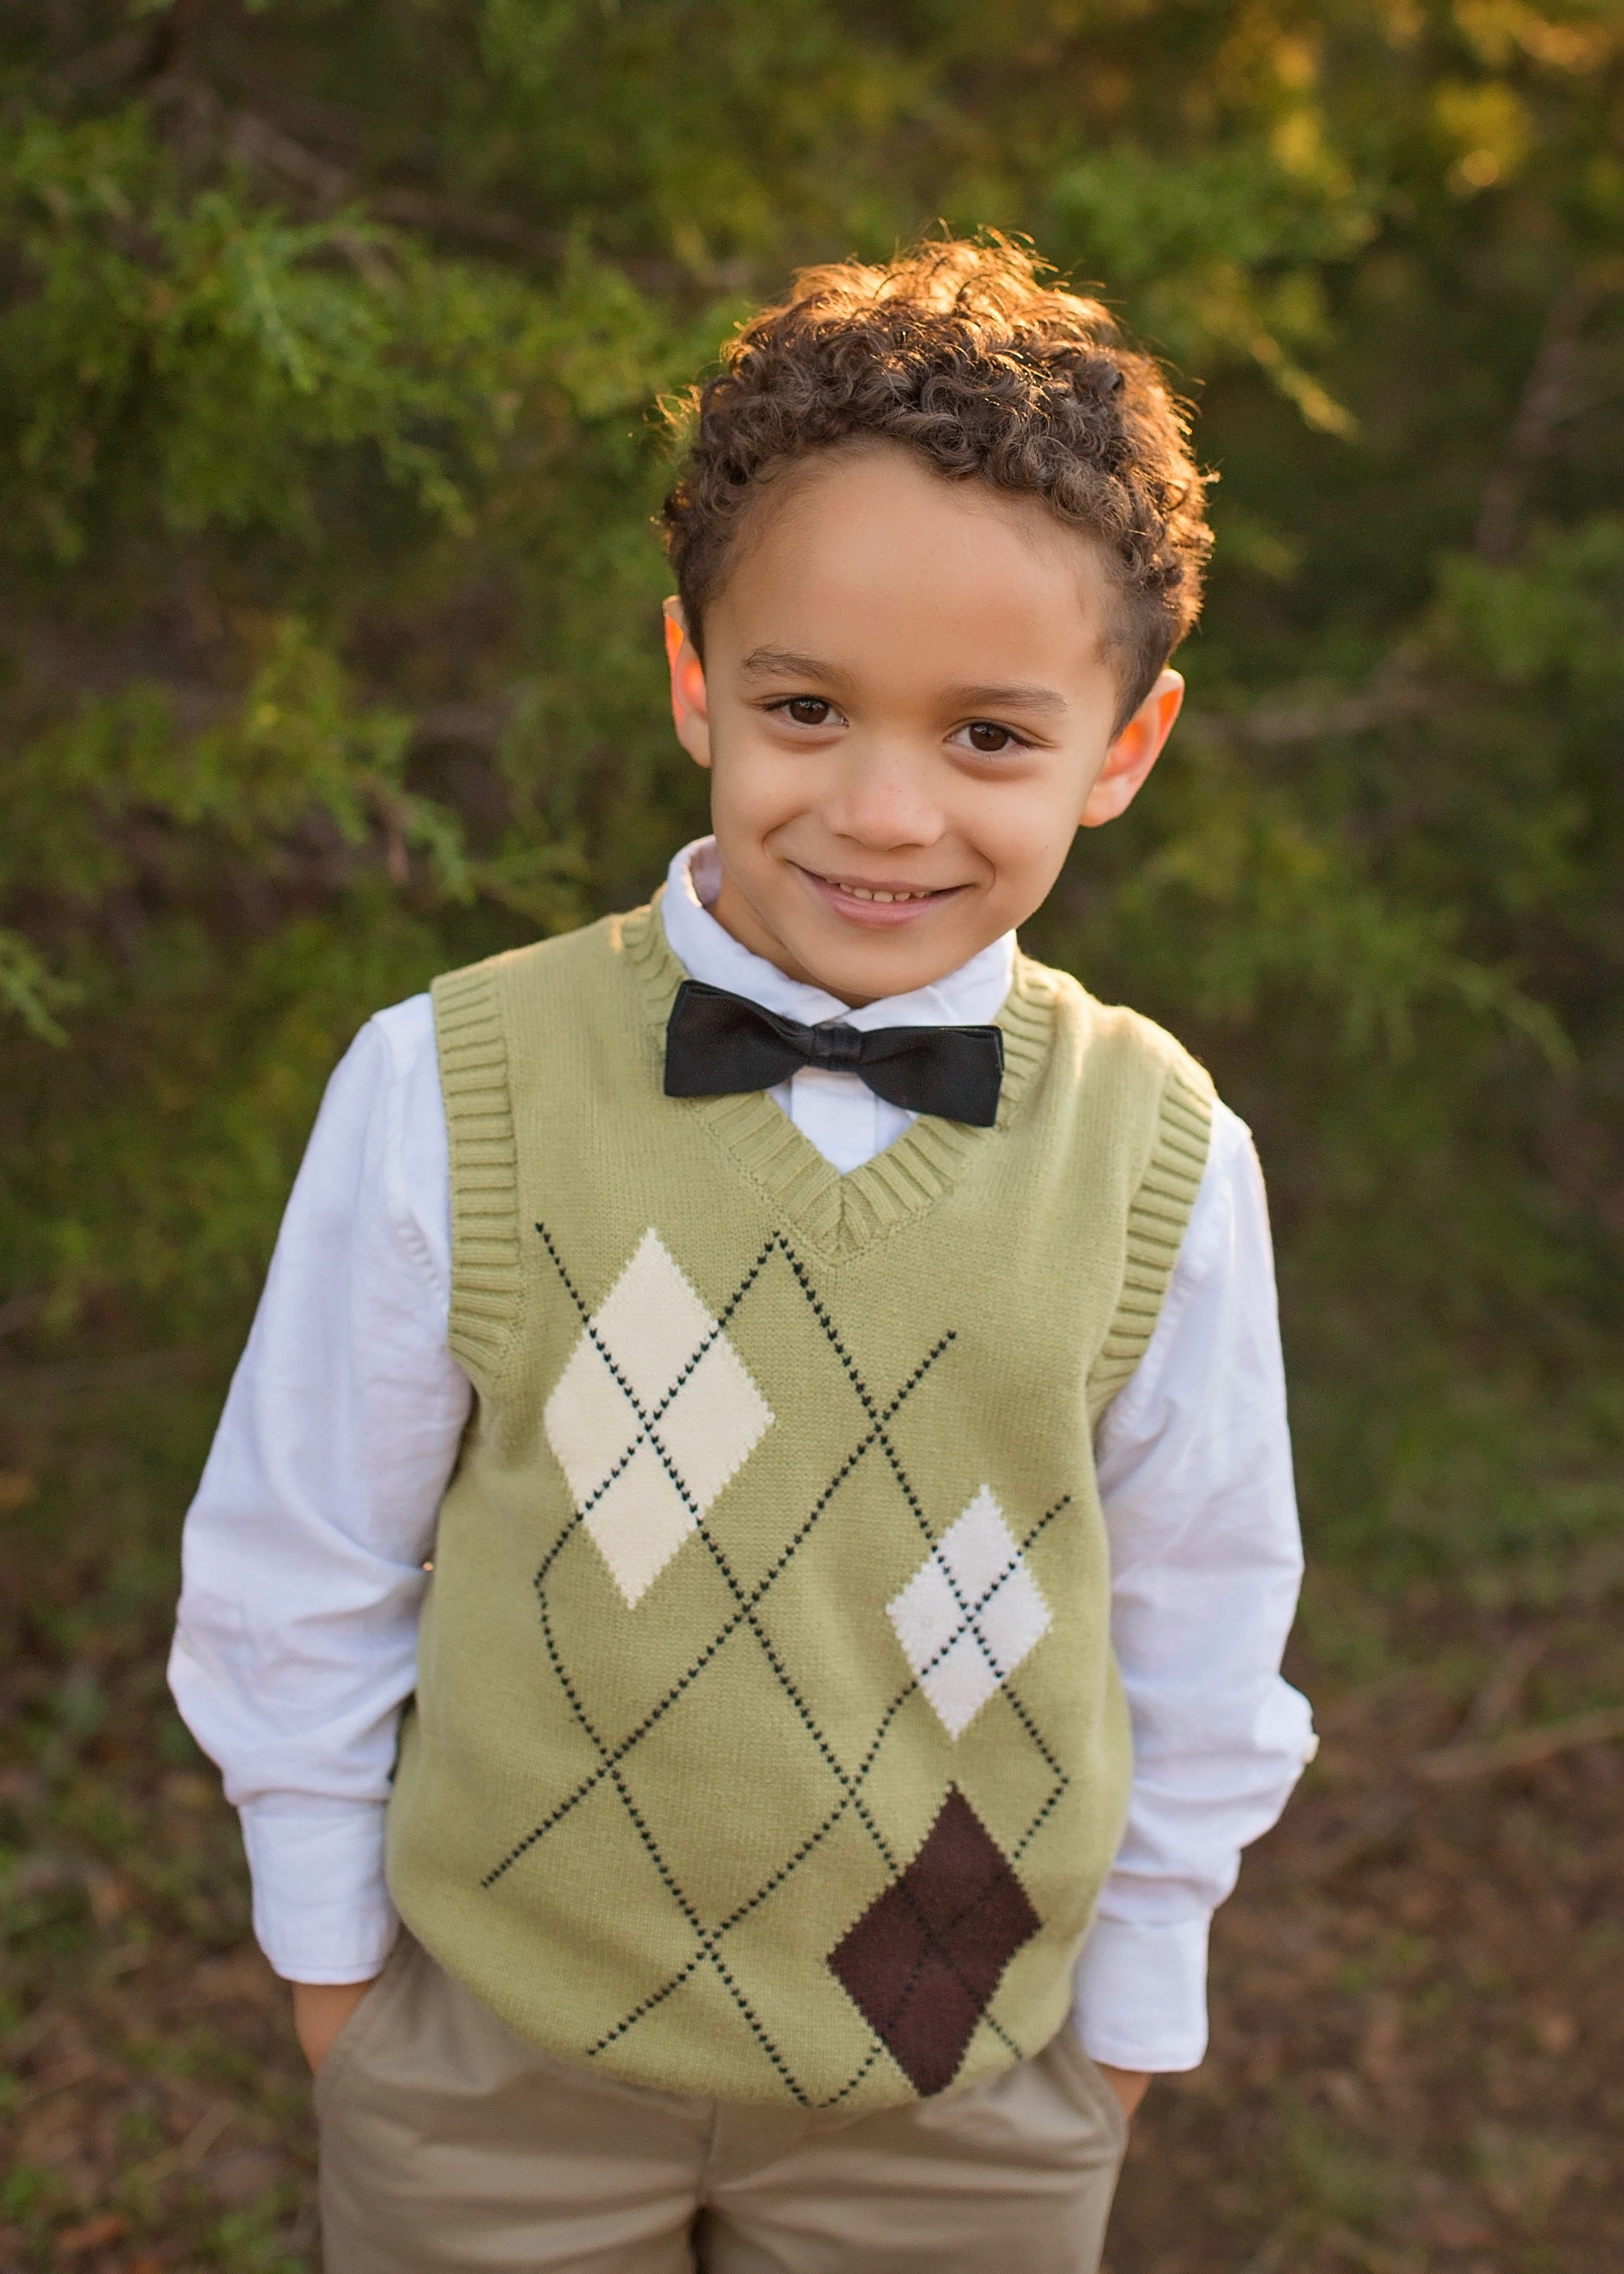
man, boy, kid, cute, male, portrait, young, spring, child, clothing, groom, outerwear, childhood, dress, toddler, adorable, formal wear, portrait photography